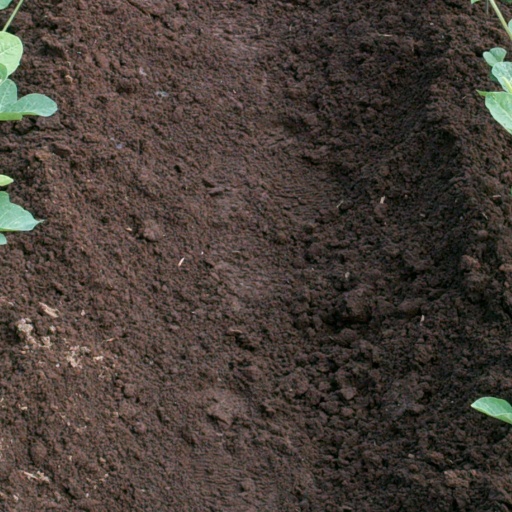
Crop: soybean